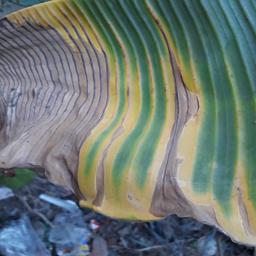
Label: POTASSIUM DEFICIENCY